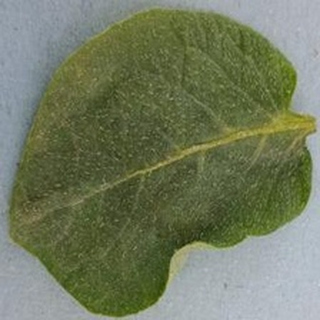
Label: healthy_potato